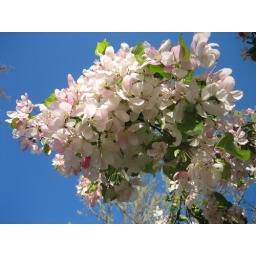
against a clear blue sky!!